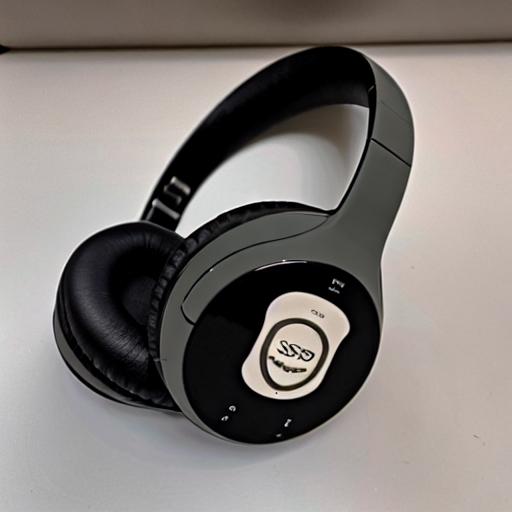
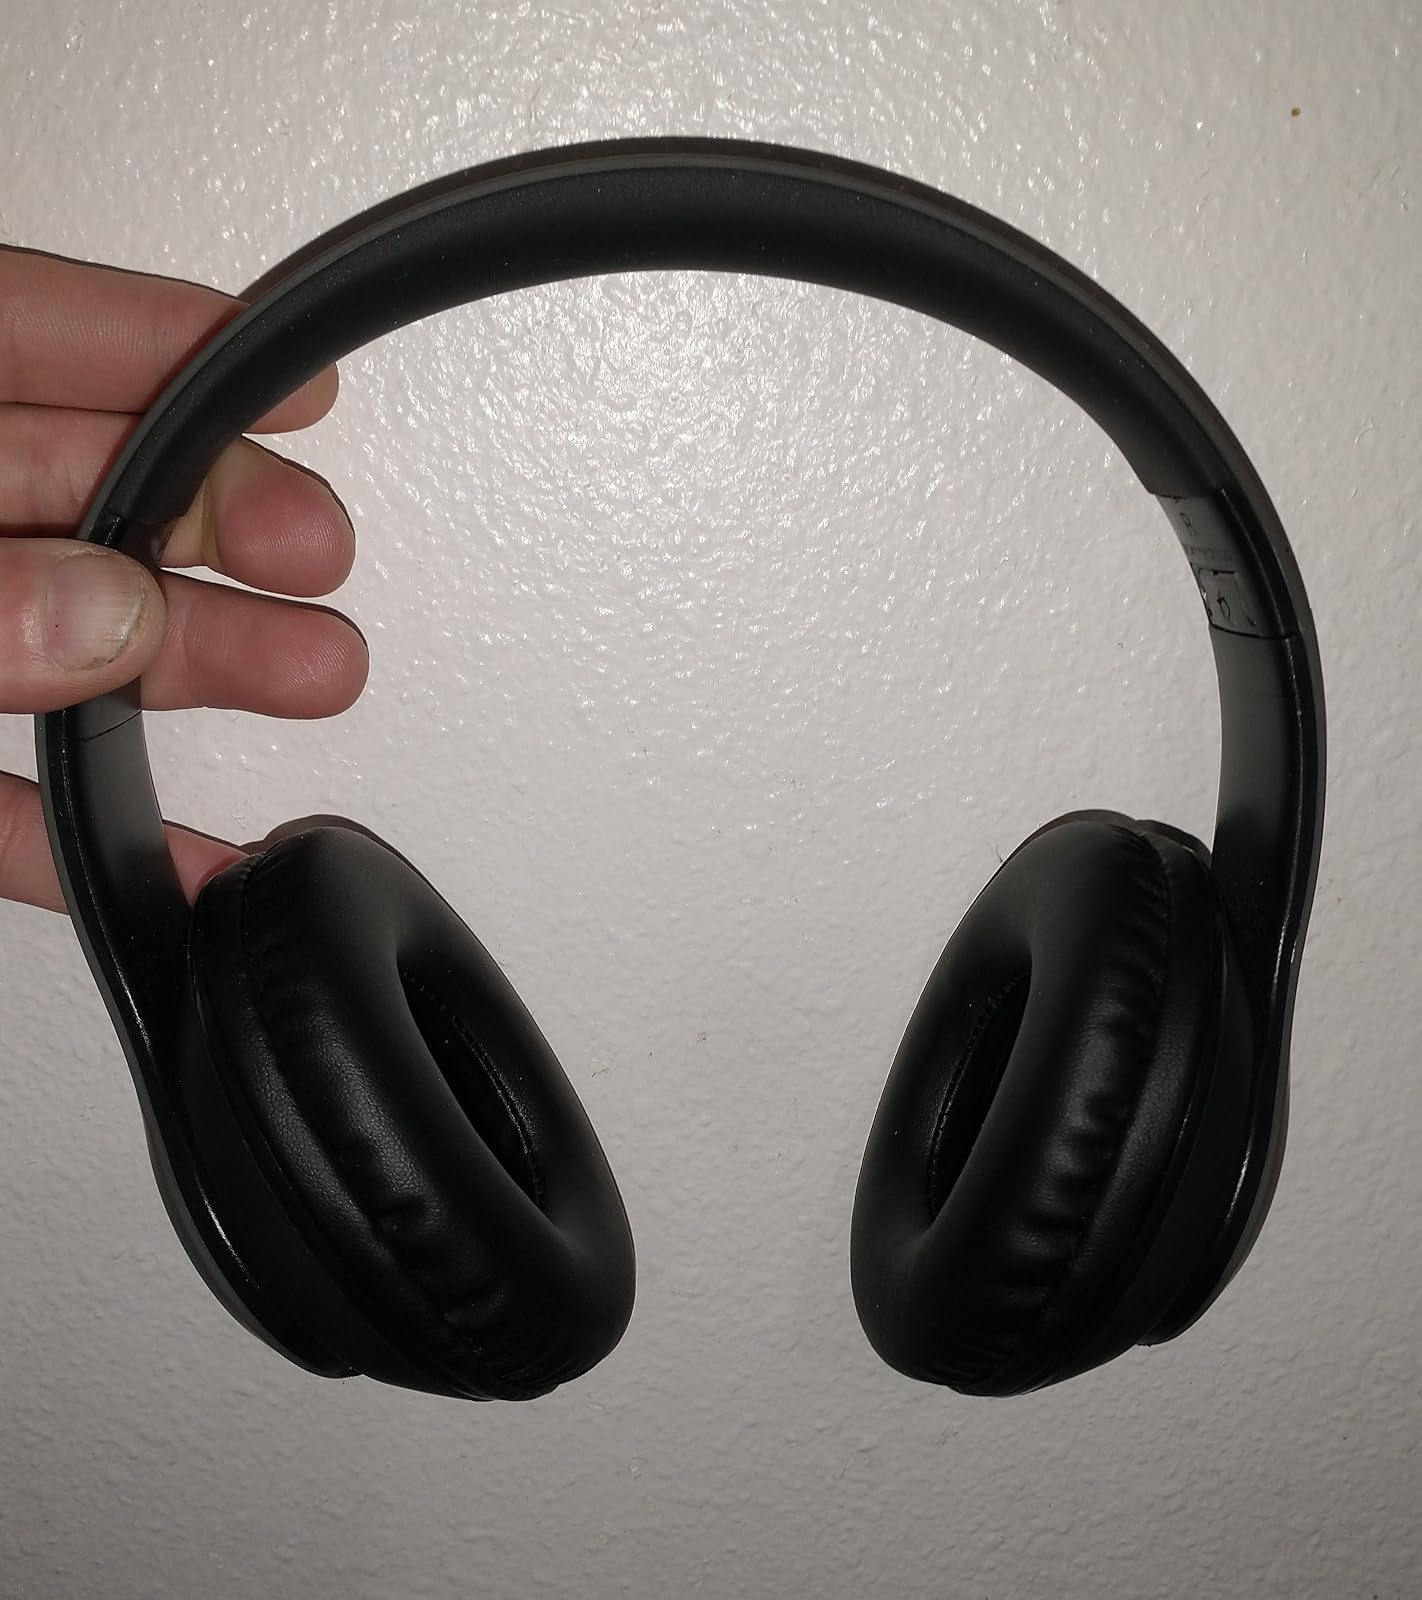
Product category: headphones
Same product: no